Le Jeu des 1000 euros

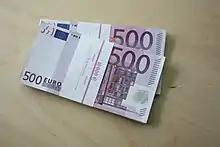
If they win the last question (Superbanco) the two contestants receive 1000 euro to share or 500 euro each

At the time of the replacement of the franc with the euro on January 1, 2002, the show was renamed "Le Jeu des mille euros", the purpose of which was to keep the same operation and principles for the identity of the game, with a little planning related to the conversion. The "banco" became a 400 euro prize (then in 2009, it became a 500 euro prize). The "super banco" became a 1,000 euro prize.